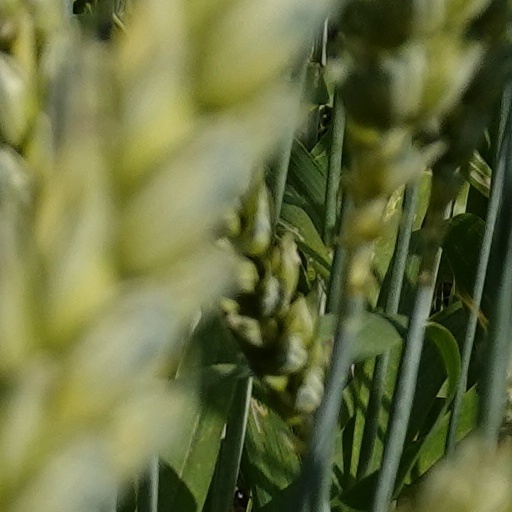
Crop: wheat